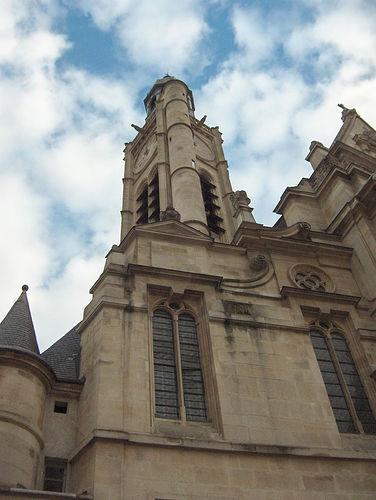
Weather: cloudy or overcast